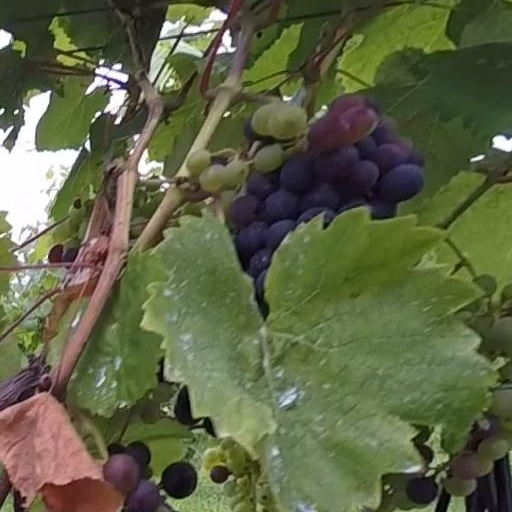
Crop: grape